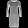
Label: Dress